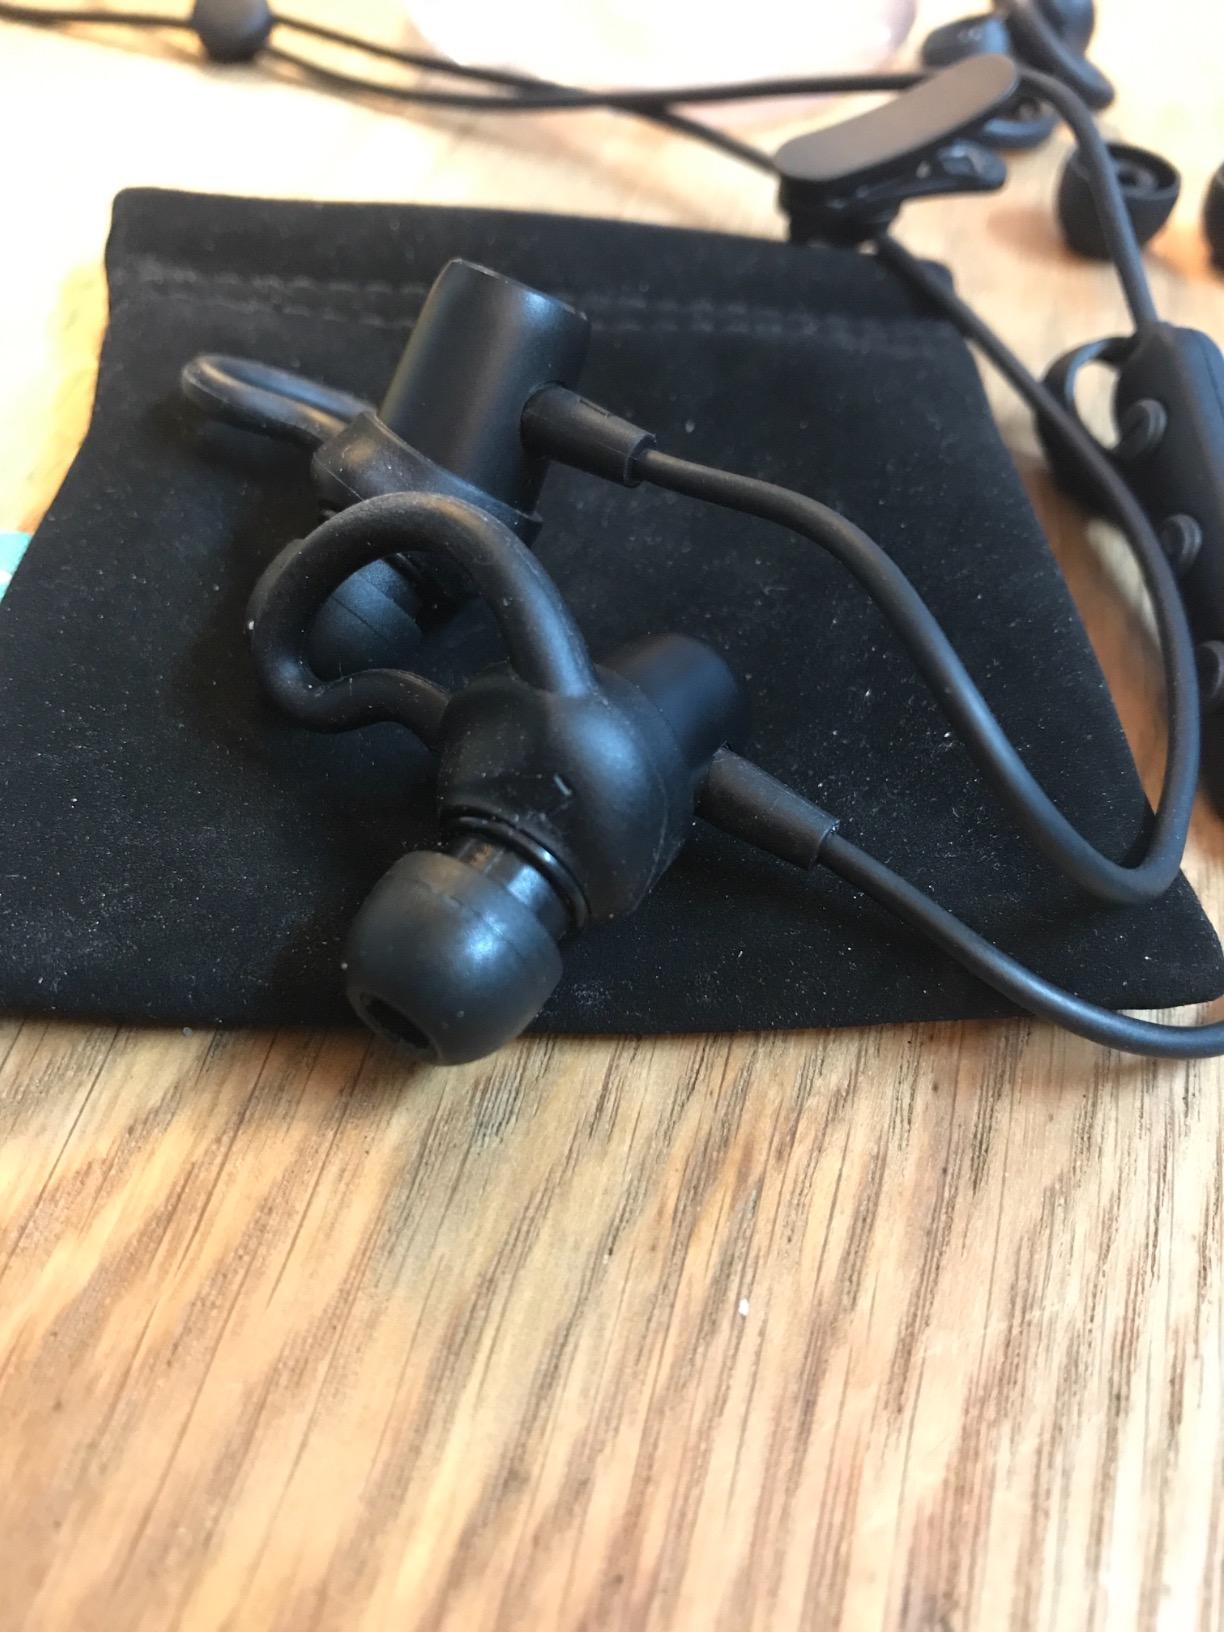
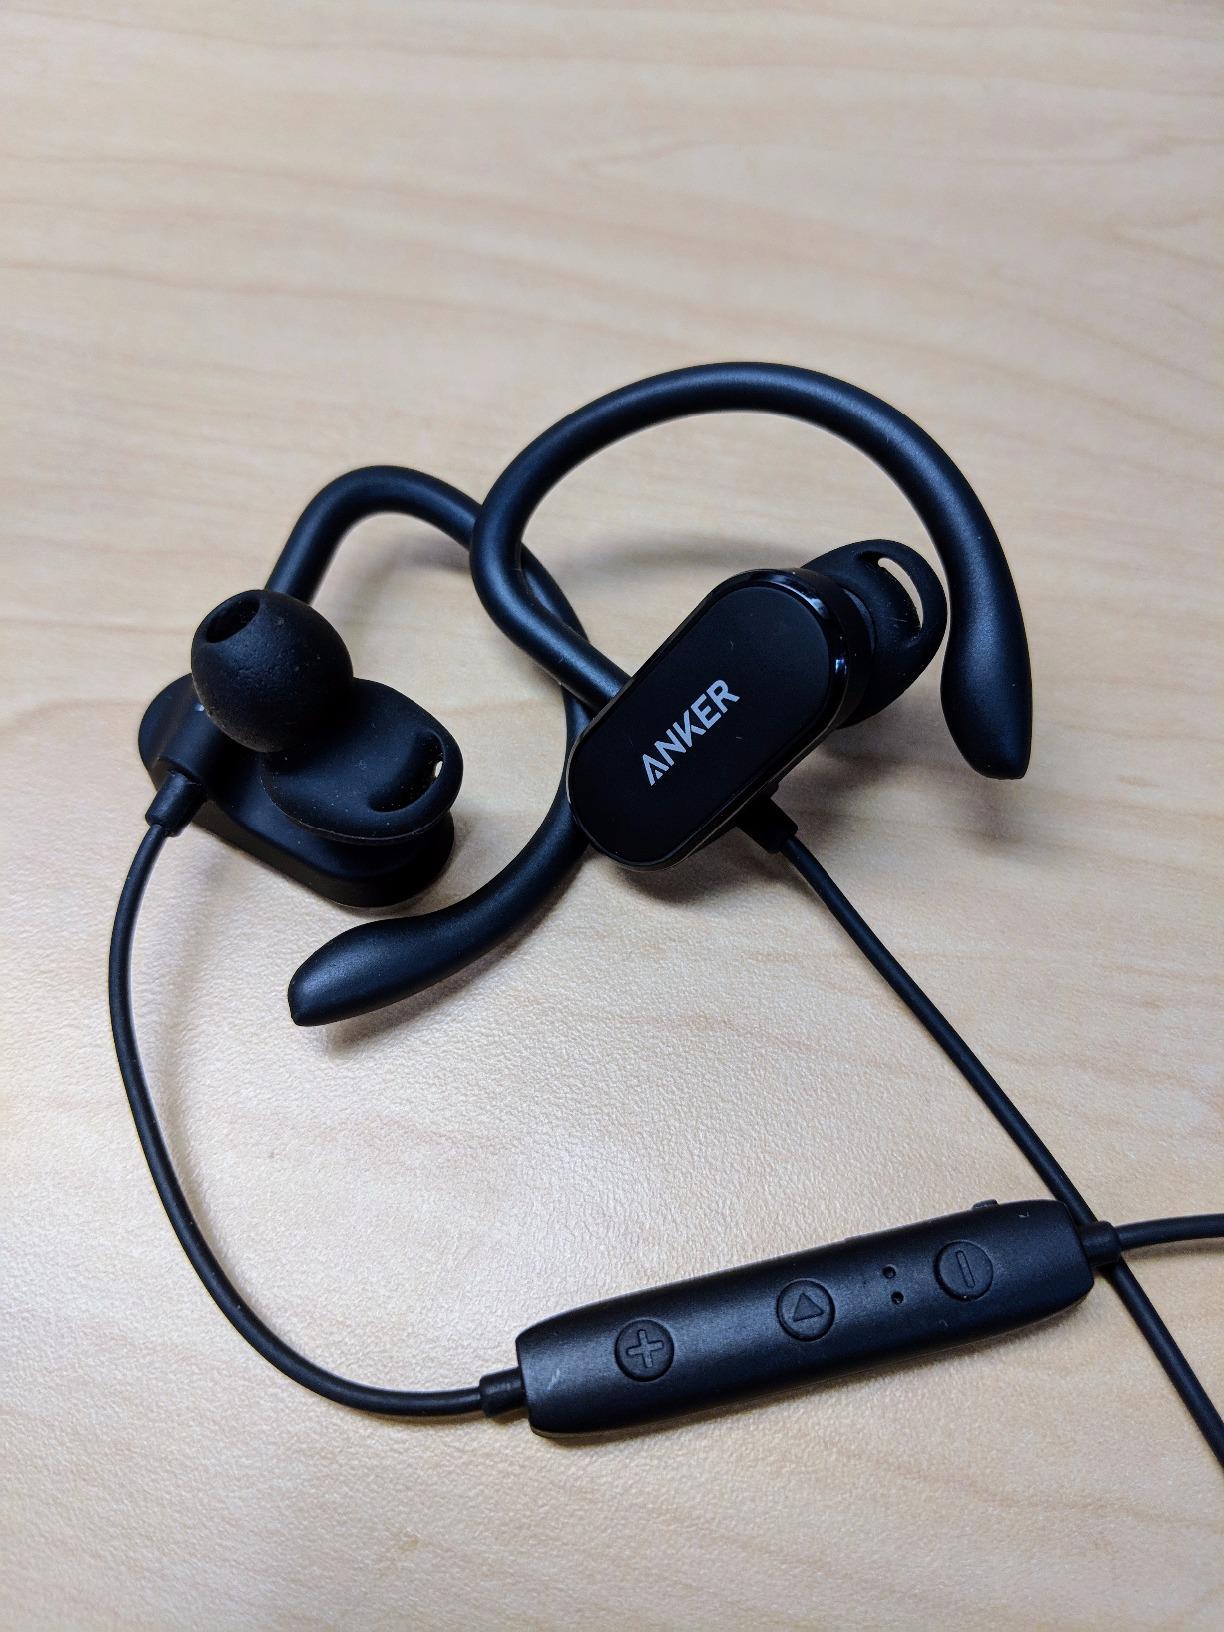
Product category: headphones
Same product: no